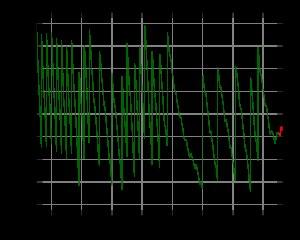
L'heure Unix ou heure Posix est une mesure du temps basée sur le nombre de secondes écoulées depuis le 1ᵉʳ janvier 1970 00:00:00 UTC, hors secondes intercalaires. Elle est utilisée principalement dans les systèmes qui respectent la norme POSIX, dont les systèmes de type Unix, d'où son nom. C'est la représentation POSIX du temps.
DUT1 est, en métrologie du temps, la différence entre le temps universel UT1 et le temps universel coordonné UTC :